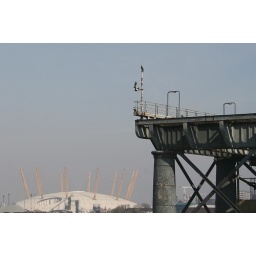
Best seat in the house - Greenwich